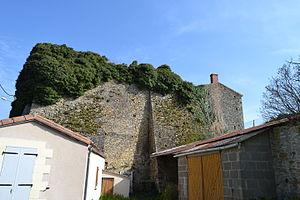
Façade Ouest du Four à Chaux, rue de l'ecole à Glenay (79)
Glénay est une commune du centre-ouest de la France située dans le département des Deux-Sèvres en région Nouvelle-Aquitaine. Ses habitants sont appelés les Glénéens.